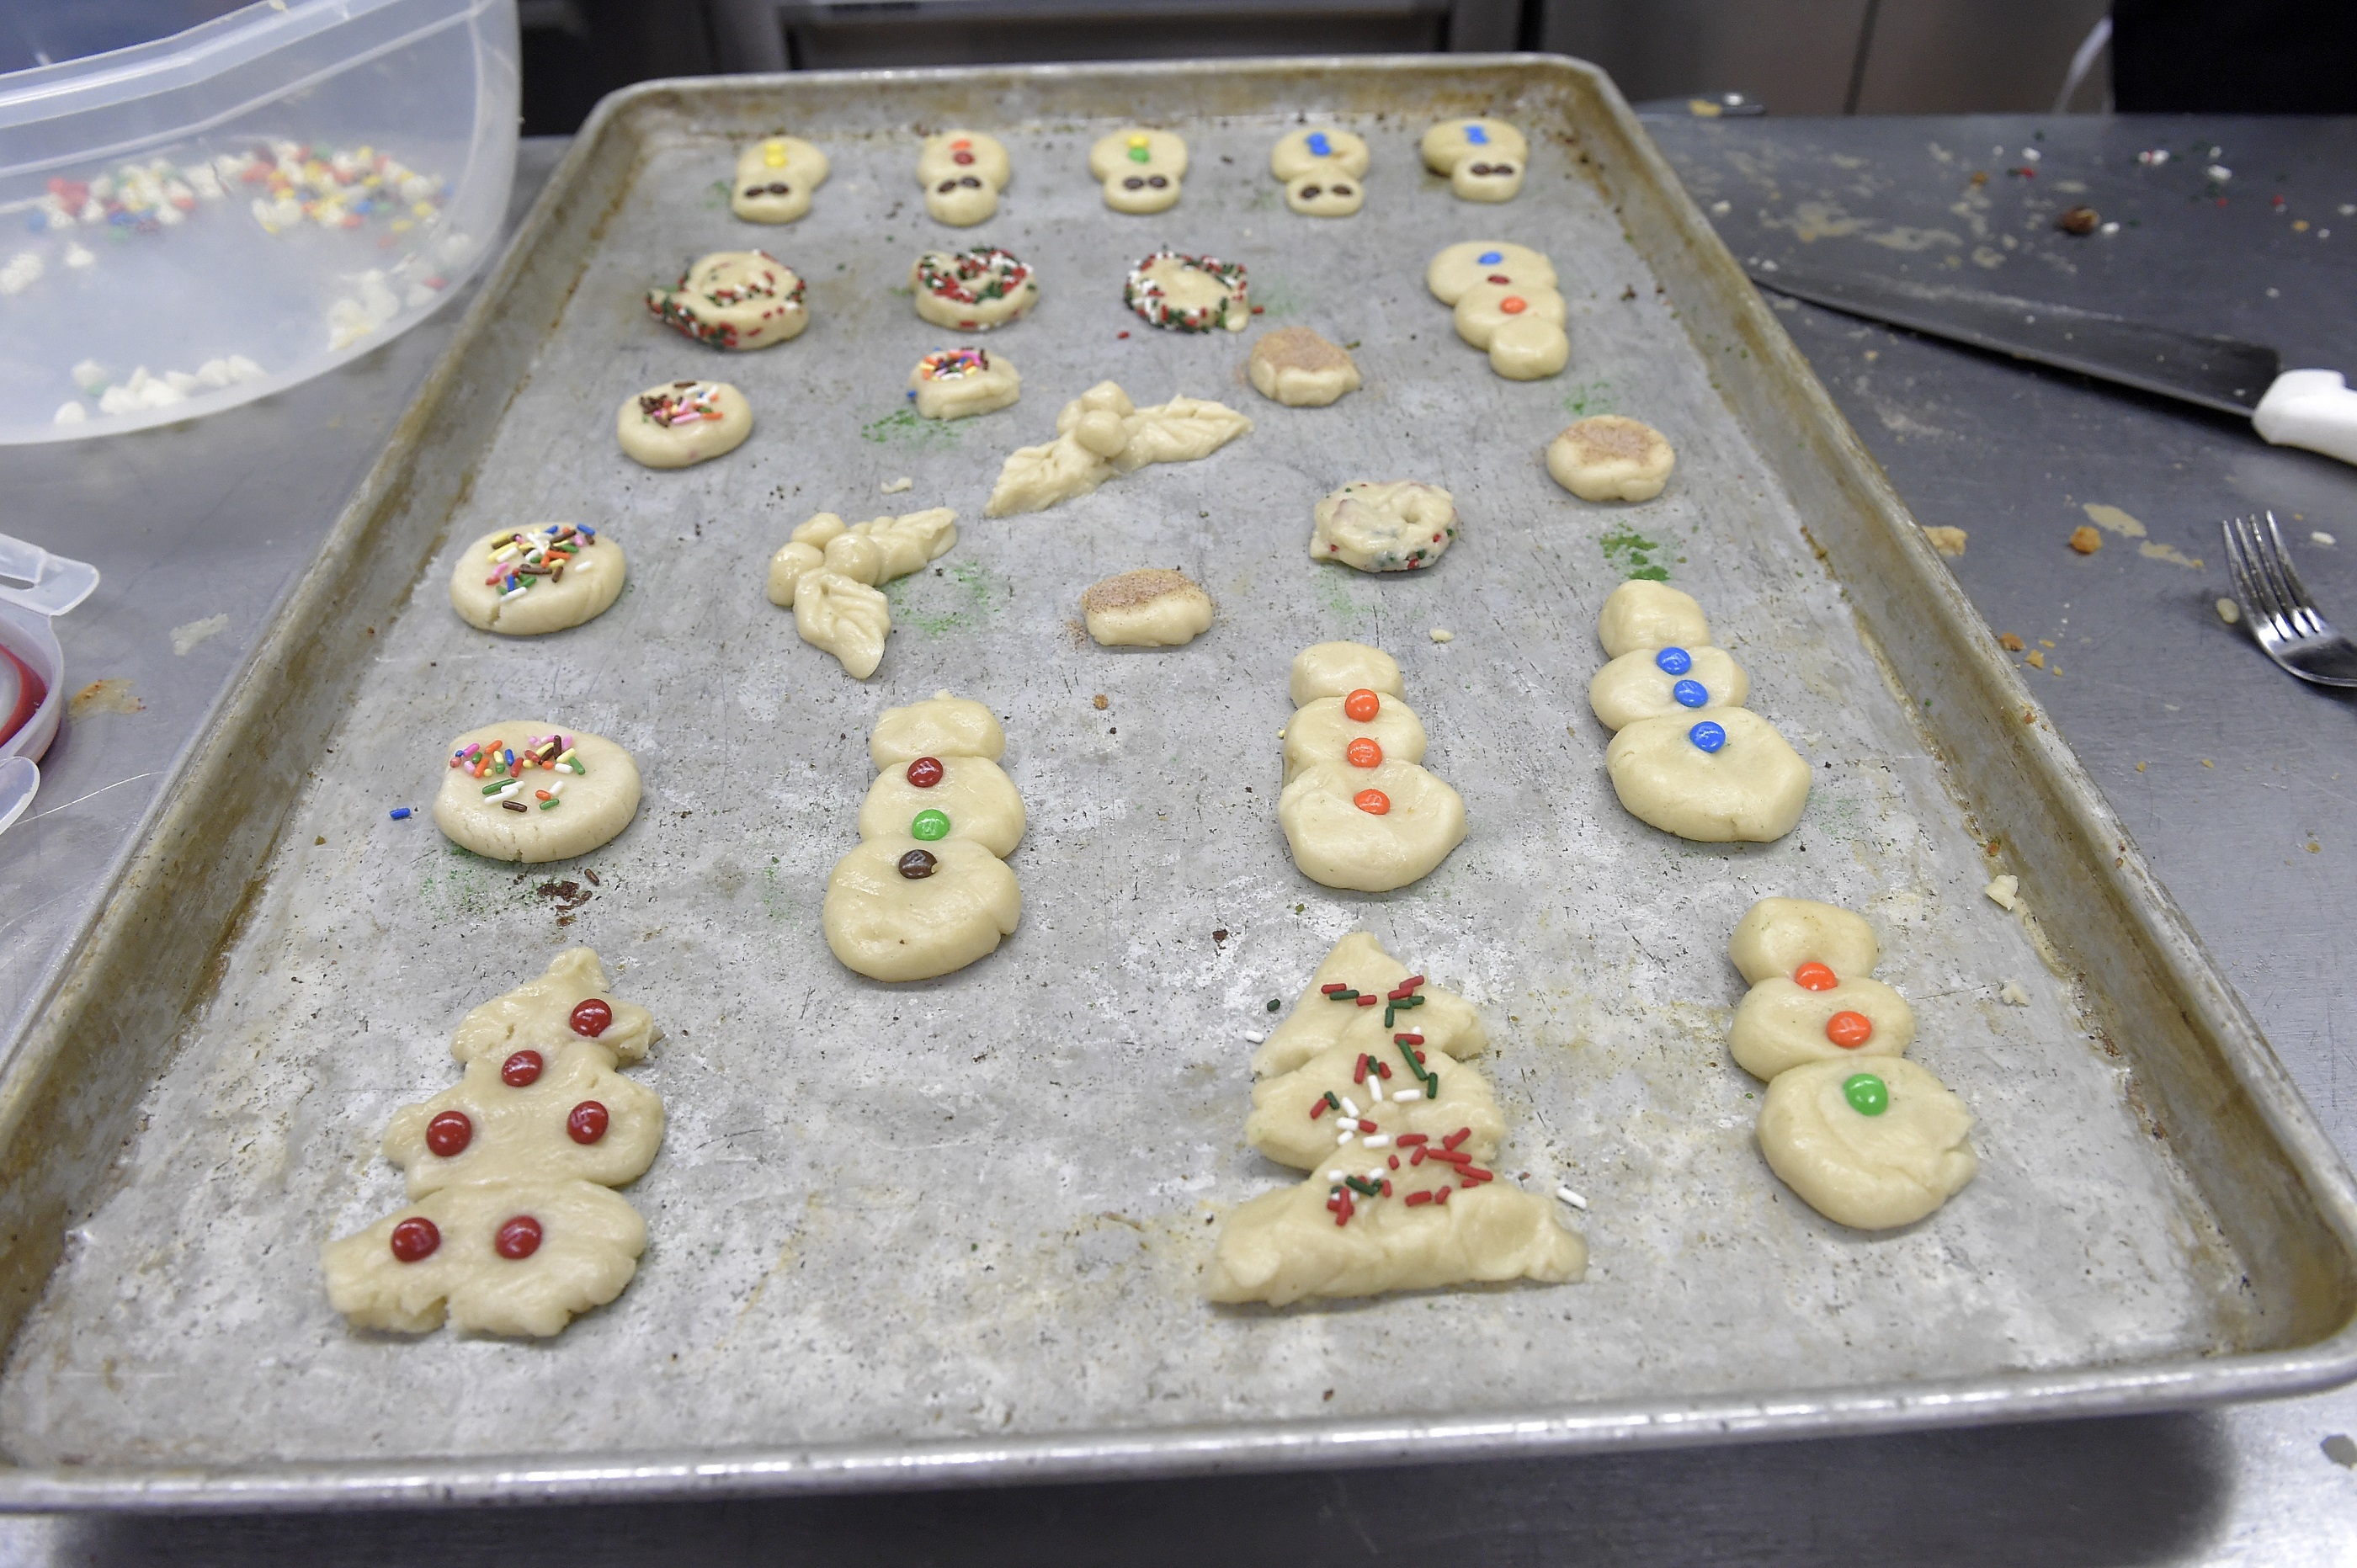
dish, meal, food, holiday, fresh, kitchen, baking, cookie, dessert, cuisine, cake, homemade, pastry, tray, season, preparation, dough, bake, cookies, icing, oven, decorations, baked goods, cutter, cookie sheet, snack food, cookies and crackers, petit four